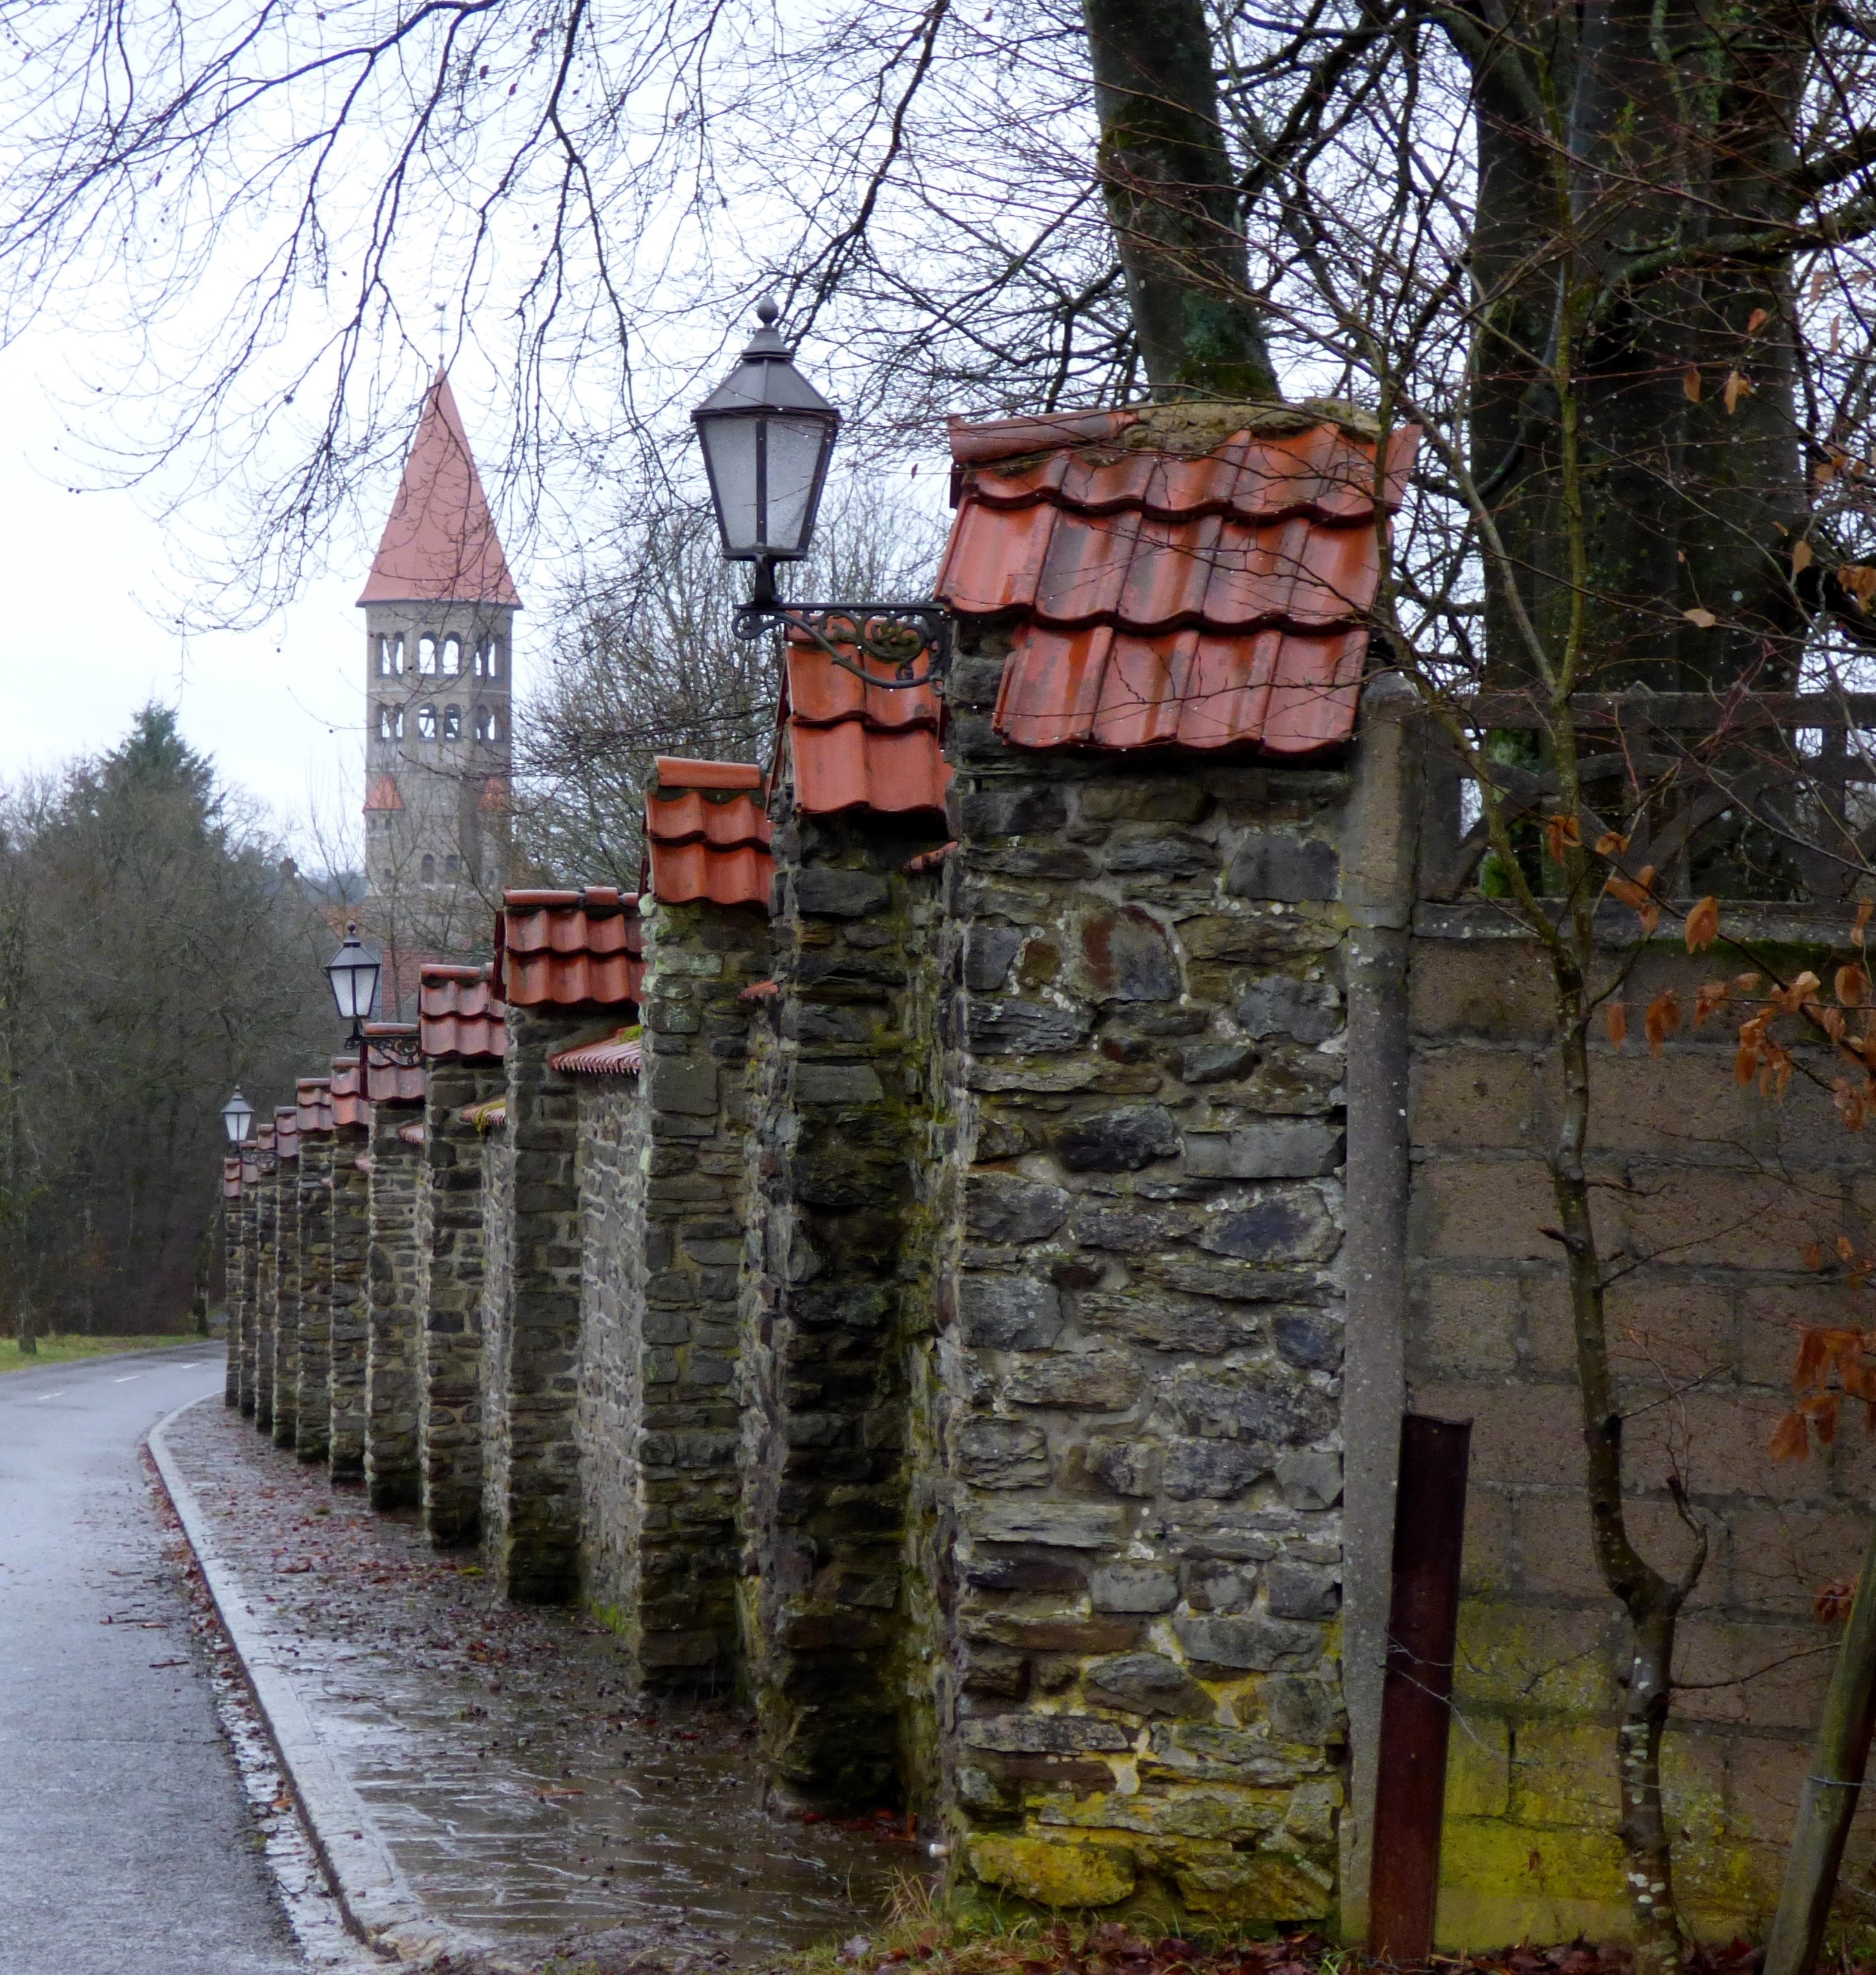
tree, architecture, wall, europe, waterway, abbey, luxembourg, roof tiles, outdoor structure, clervaux, abbey wall